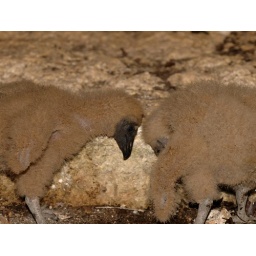
(Coragyps atratus) 2 black vulture chicks found in a rock outcrop where the adults nested in a scrape. (Coryell Co., TX